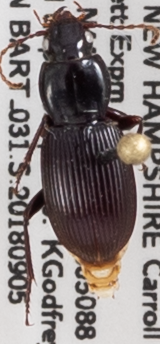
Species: Pterostichus tristis
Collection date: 2018-09-05
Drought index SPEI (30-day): -0.674
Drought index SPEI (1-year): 0.216
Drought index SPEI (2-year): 0.47